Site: brandenburg
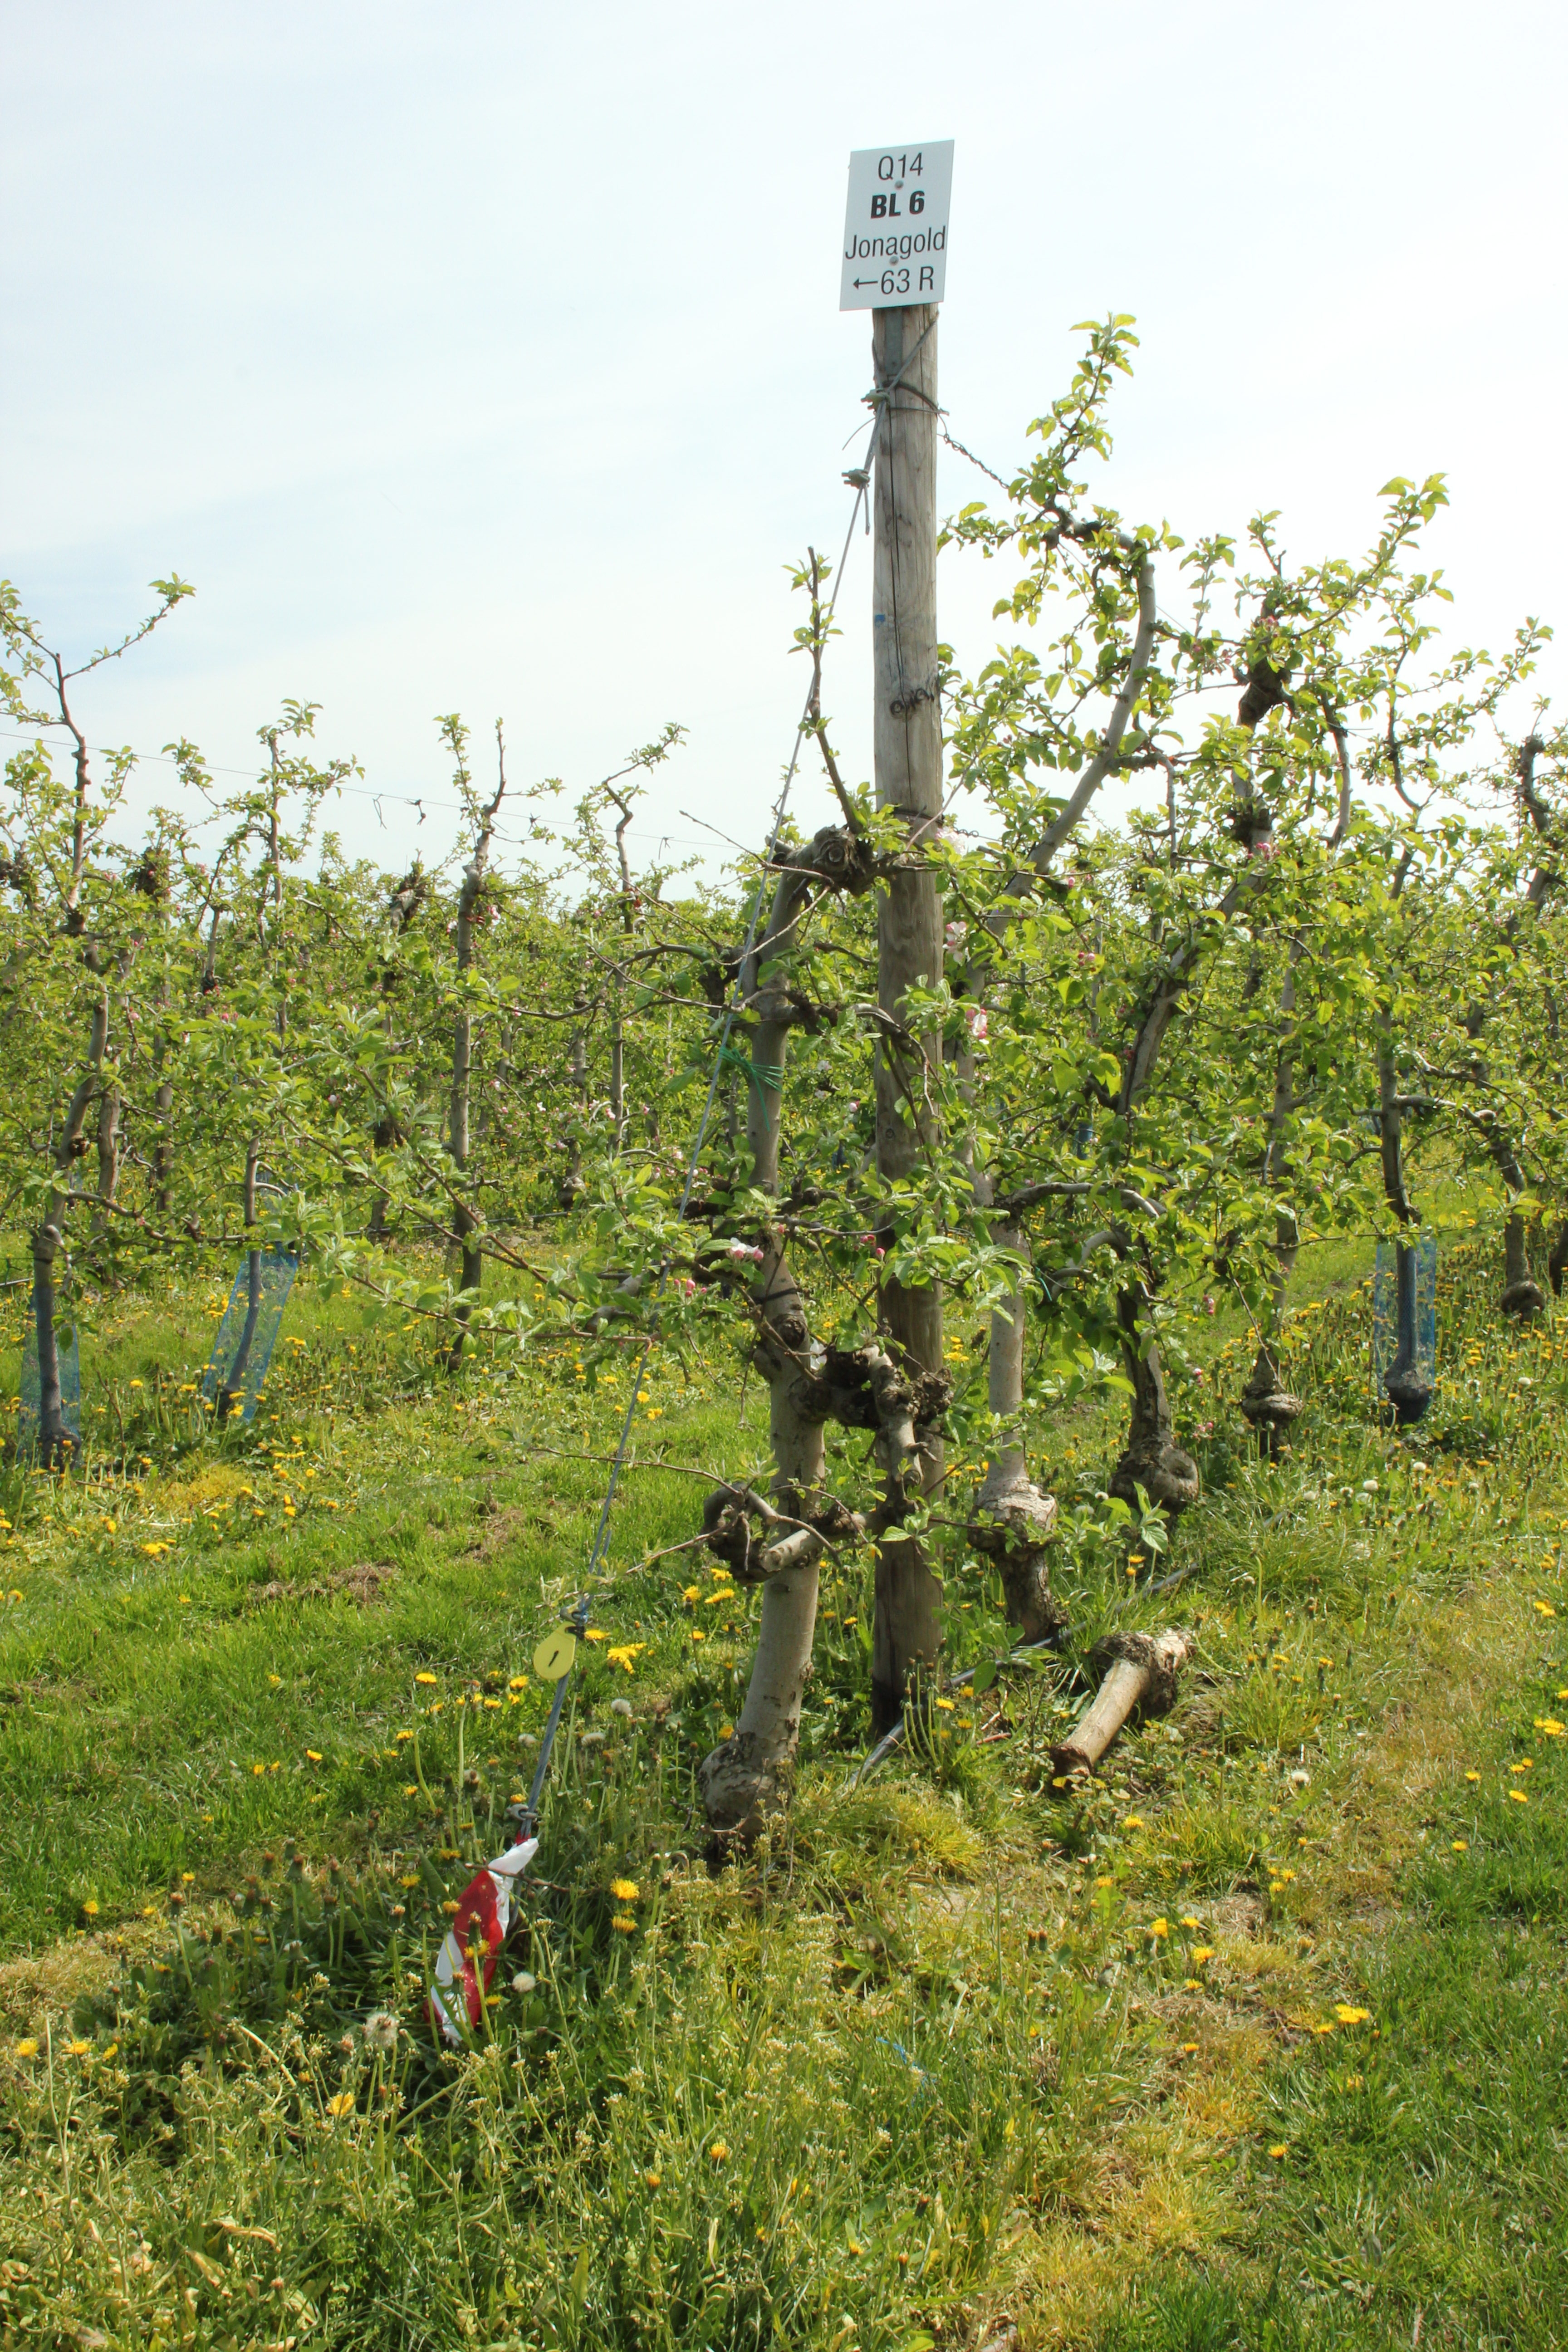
Growth stage (BBCH 60): Flowering